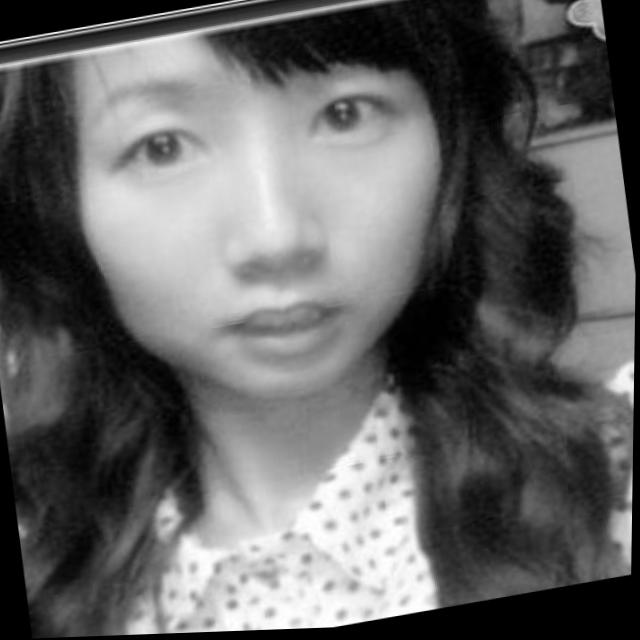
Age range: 21-44